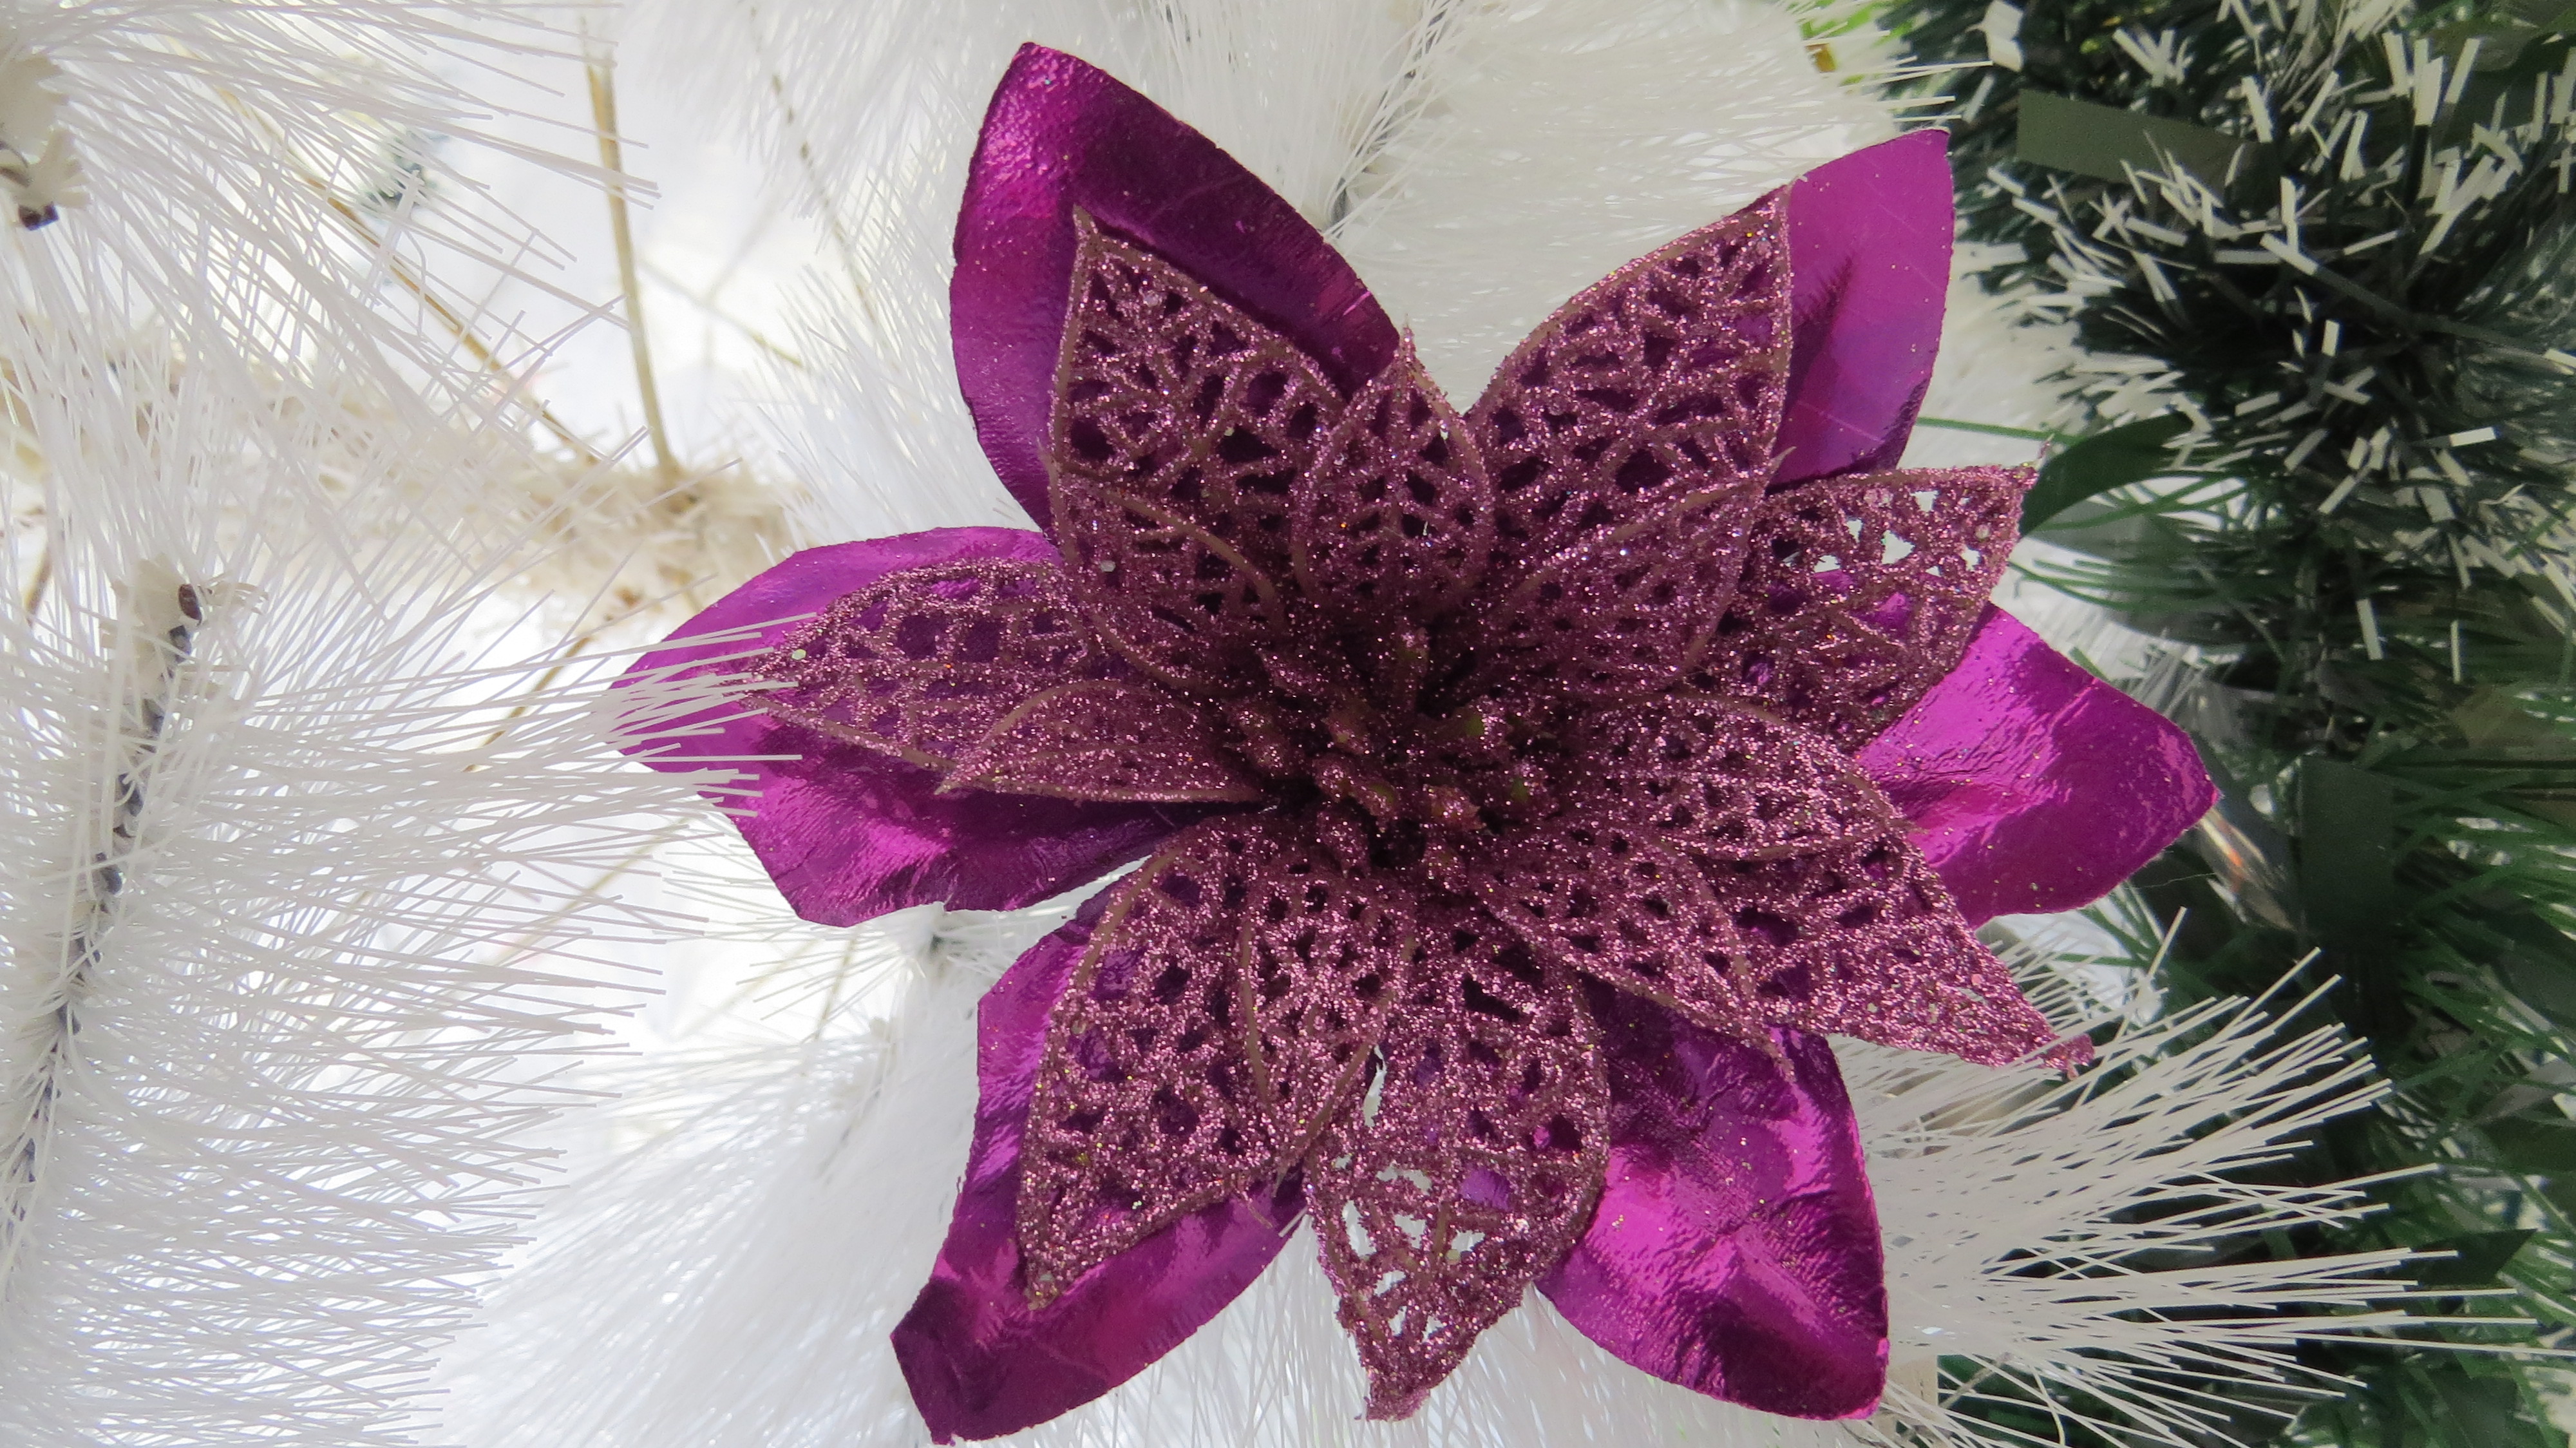
purple, christmas, flower, petal, pink, violet, plant, lilac, magenta, cut flowers, fashion accessory